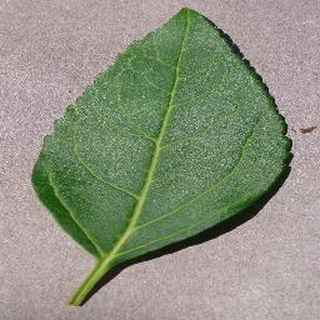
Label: healthy_cherry